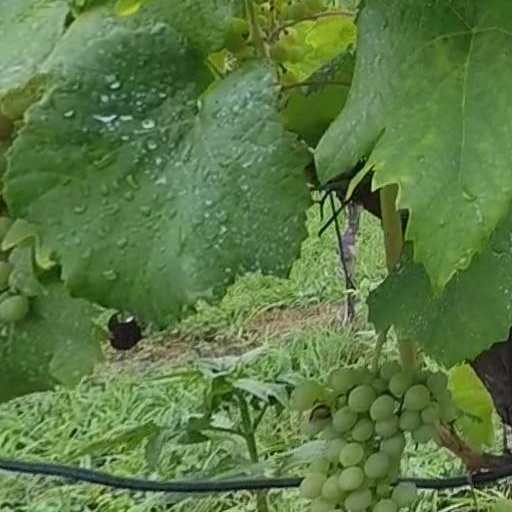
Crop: grape